Water board (Netherlands)

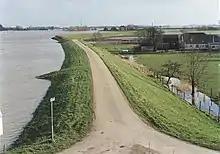
A dike along the Nederrijn between Kesteren and Opheusden. This 1995 photo was taken when river levels were high. Note the level difference to the low-lying ground behind the dike on the right.

Water boards act independently from administrative governing bodies to manage the continuously needed control and improvement of the water household in the Netherlands. Water boards levy taxes to finance the work, they have the authority to penalize offenders through means of administrative measures. To control quality of surface water (canals, lakes, ponds and streams), water boards fulfill several tasks: policy making, planning and building of projects, maintenance, innovation, issuing permits (sewage discharge requires a permit) and treatment of sewage and by-products. The various municipalities within the geographic area covered by a water board are responsible for collecting sewage from households and industries, but water boards transport and treat the sewage.